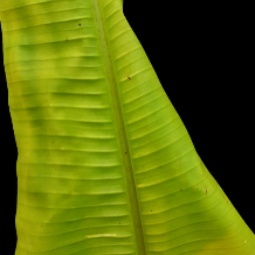
Label: Zinc